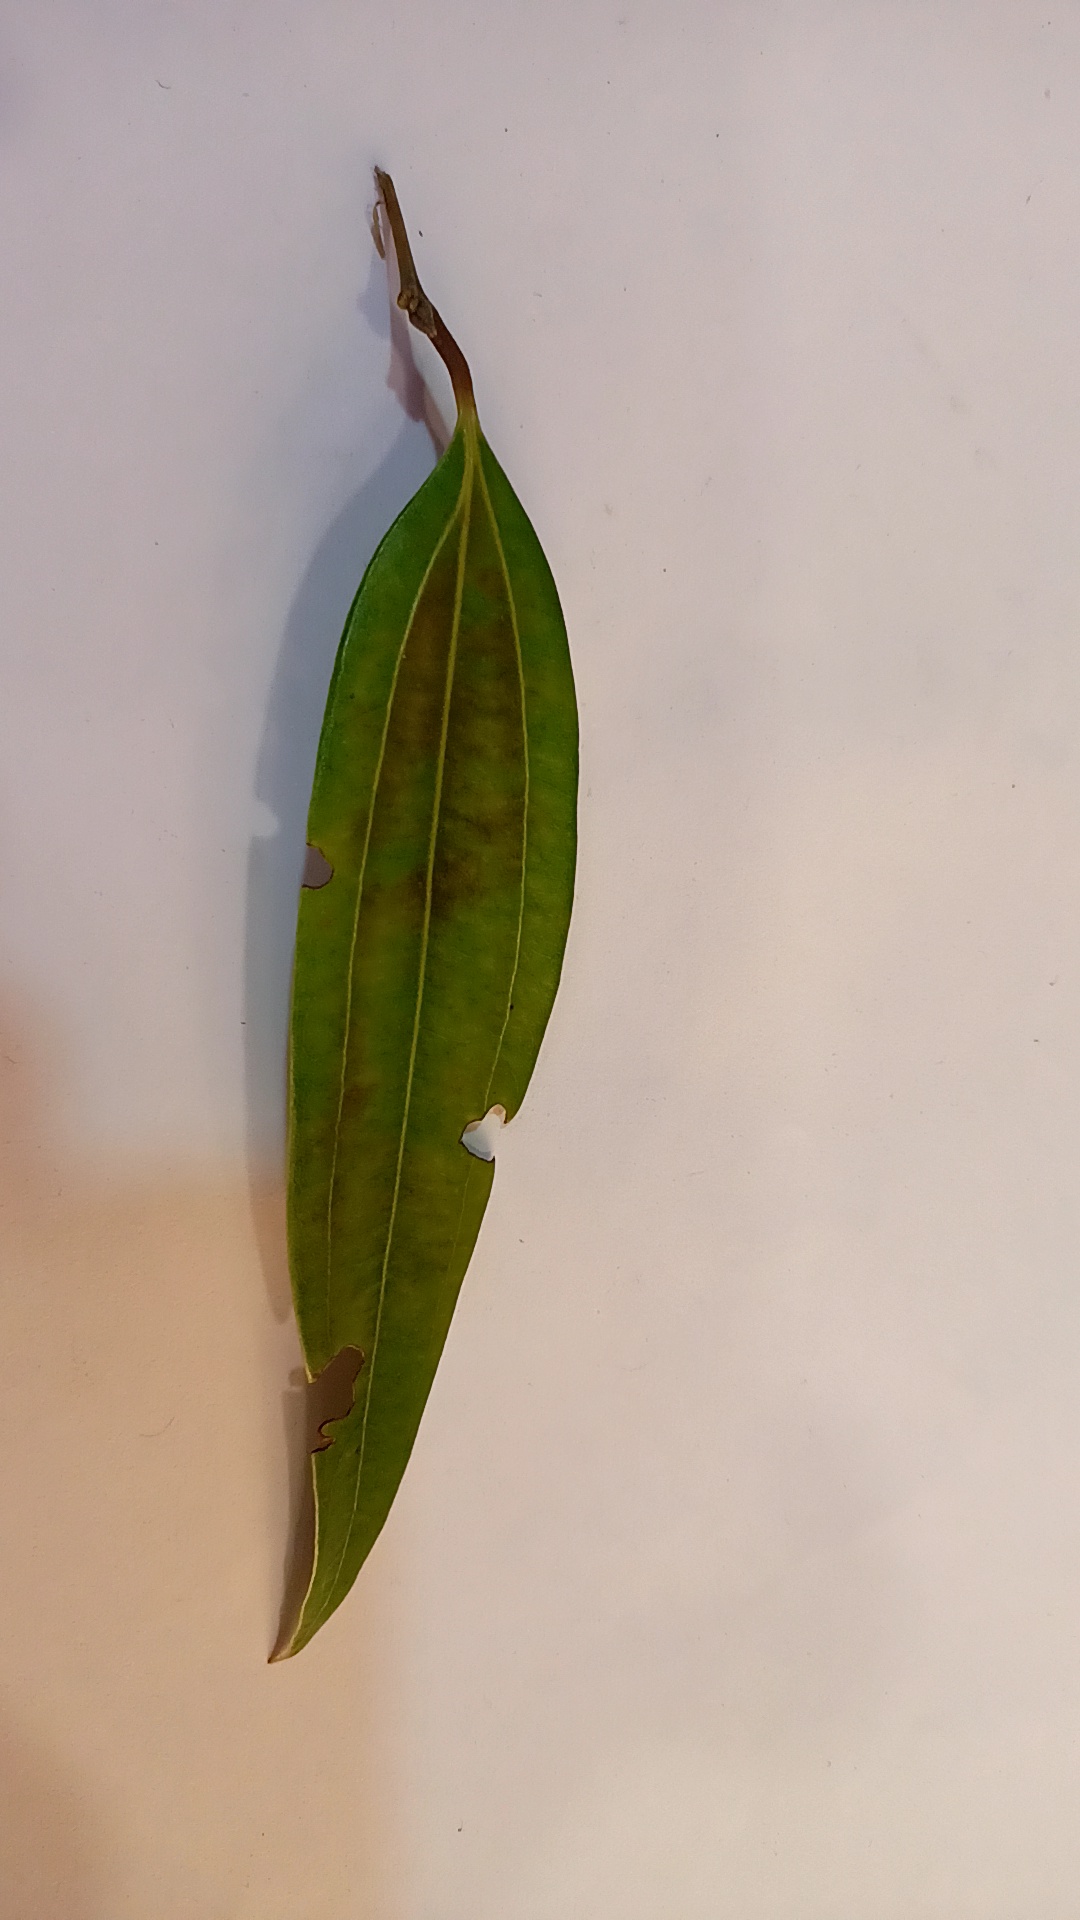
Label: Disease